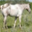
Label: horse